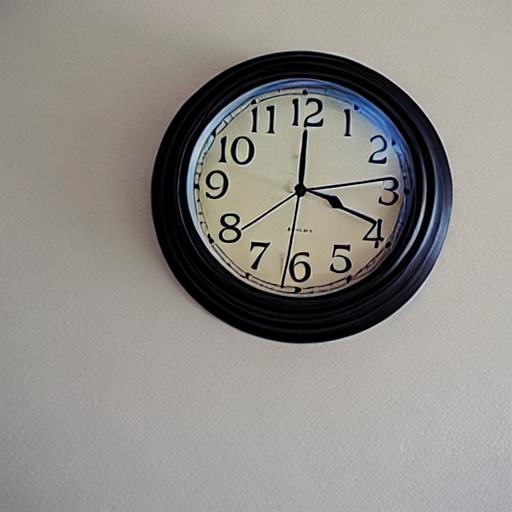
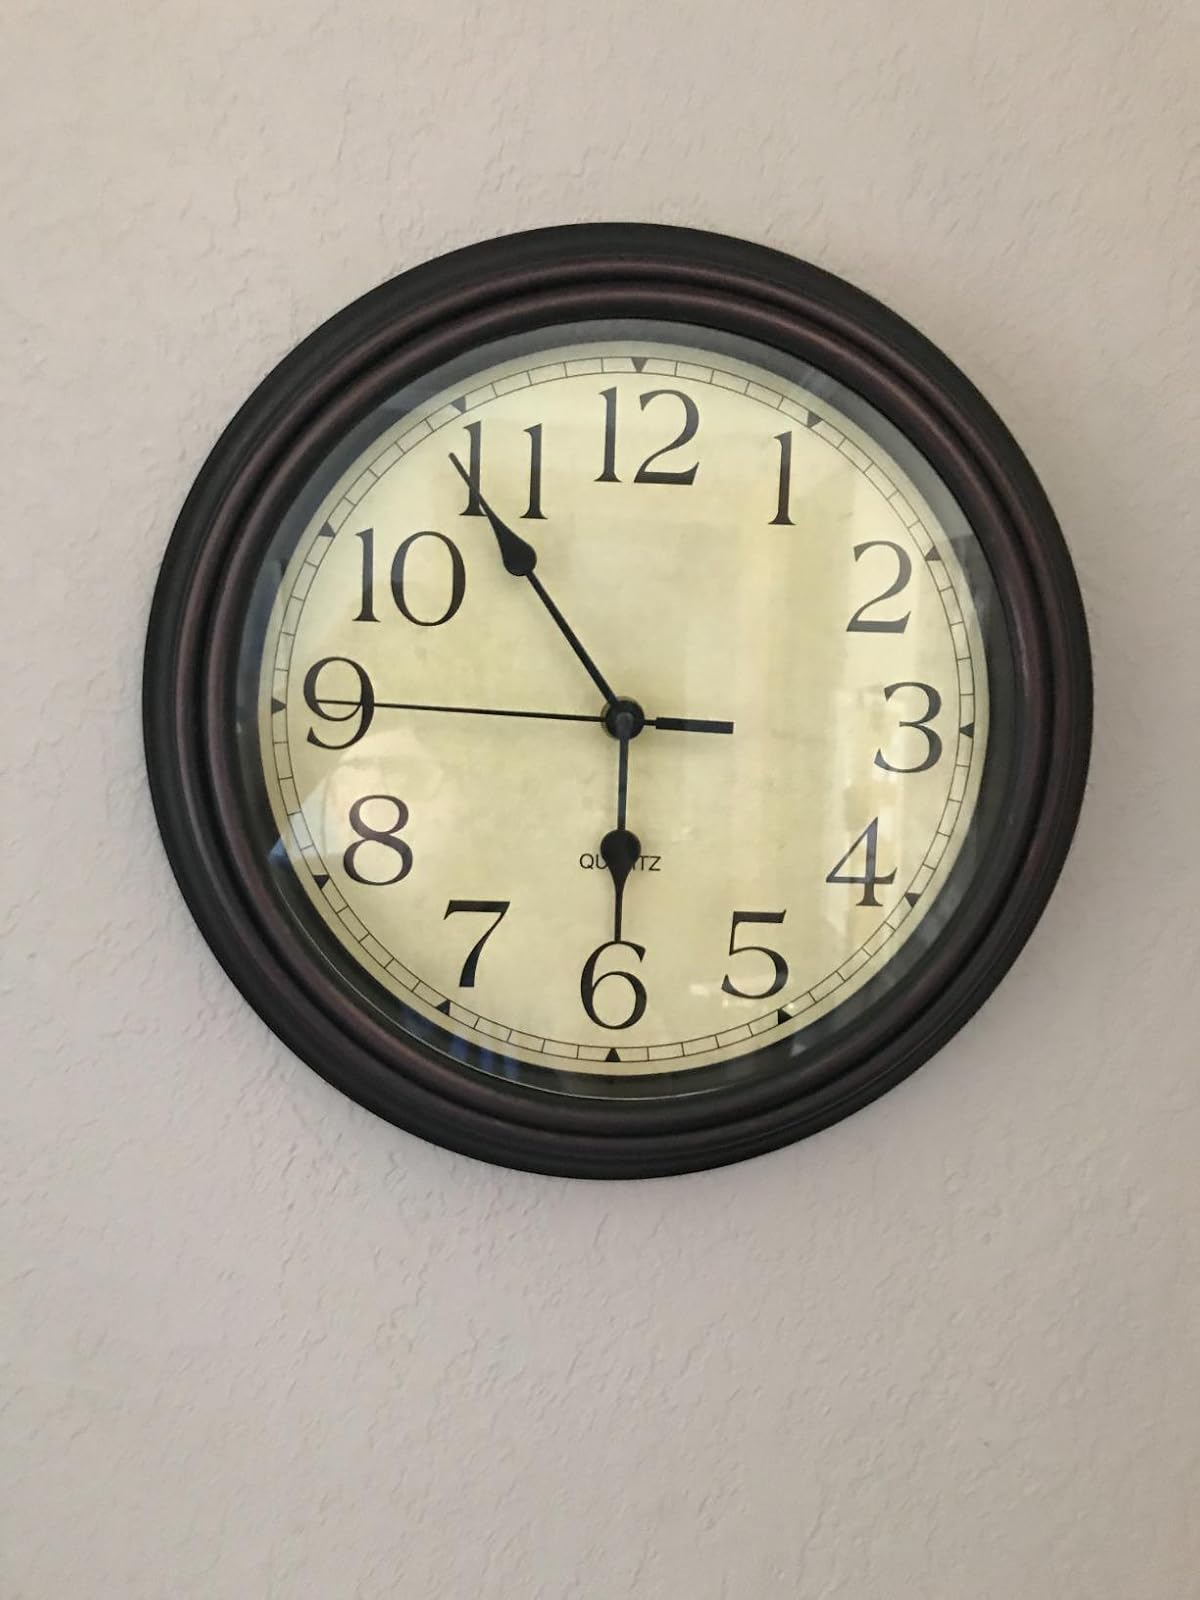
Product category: clock
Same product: no